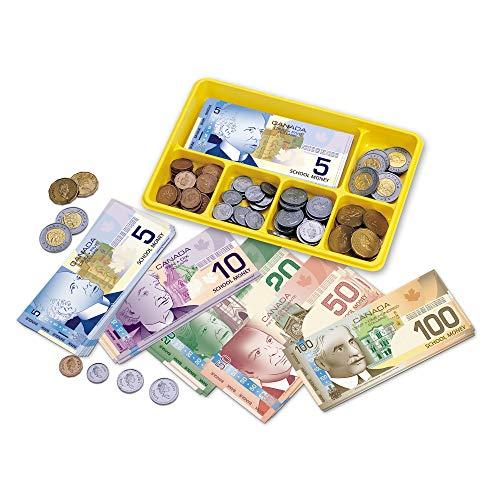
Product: Learning Resources Canadian Currency-X-Change
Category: Office Products | Office & School Supplies | Education & Crafts | Teaching Materials
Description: Includes 110 plastic Canadian coins and 100 Bills, sectioned plastic Money Tray, and bilingual activity guide.
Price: $19.86
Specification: ASIN:B000U3498Q|ShippingWeight:14.9ounces(Viewshippingratesandpolicies)|DomesticShipping:ItemcanbeshippedwithinU.S.|InternationalShipping:ThisitemcanbeshippedtoselectcountriesoutsideoftheU.S.LearnMore|DateFirstAvailable:August4,2007